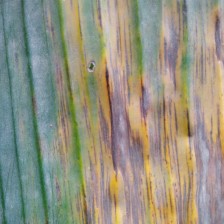
Label: sigatoka